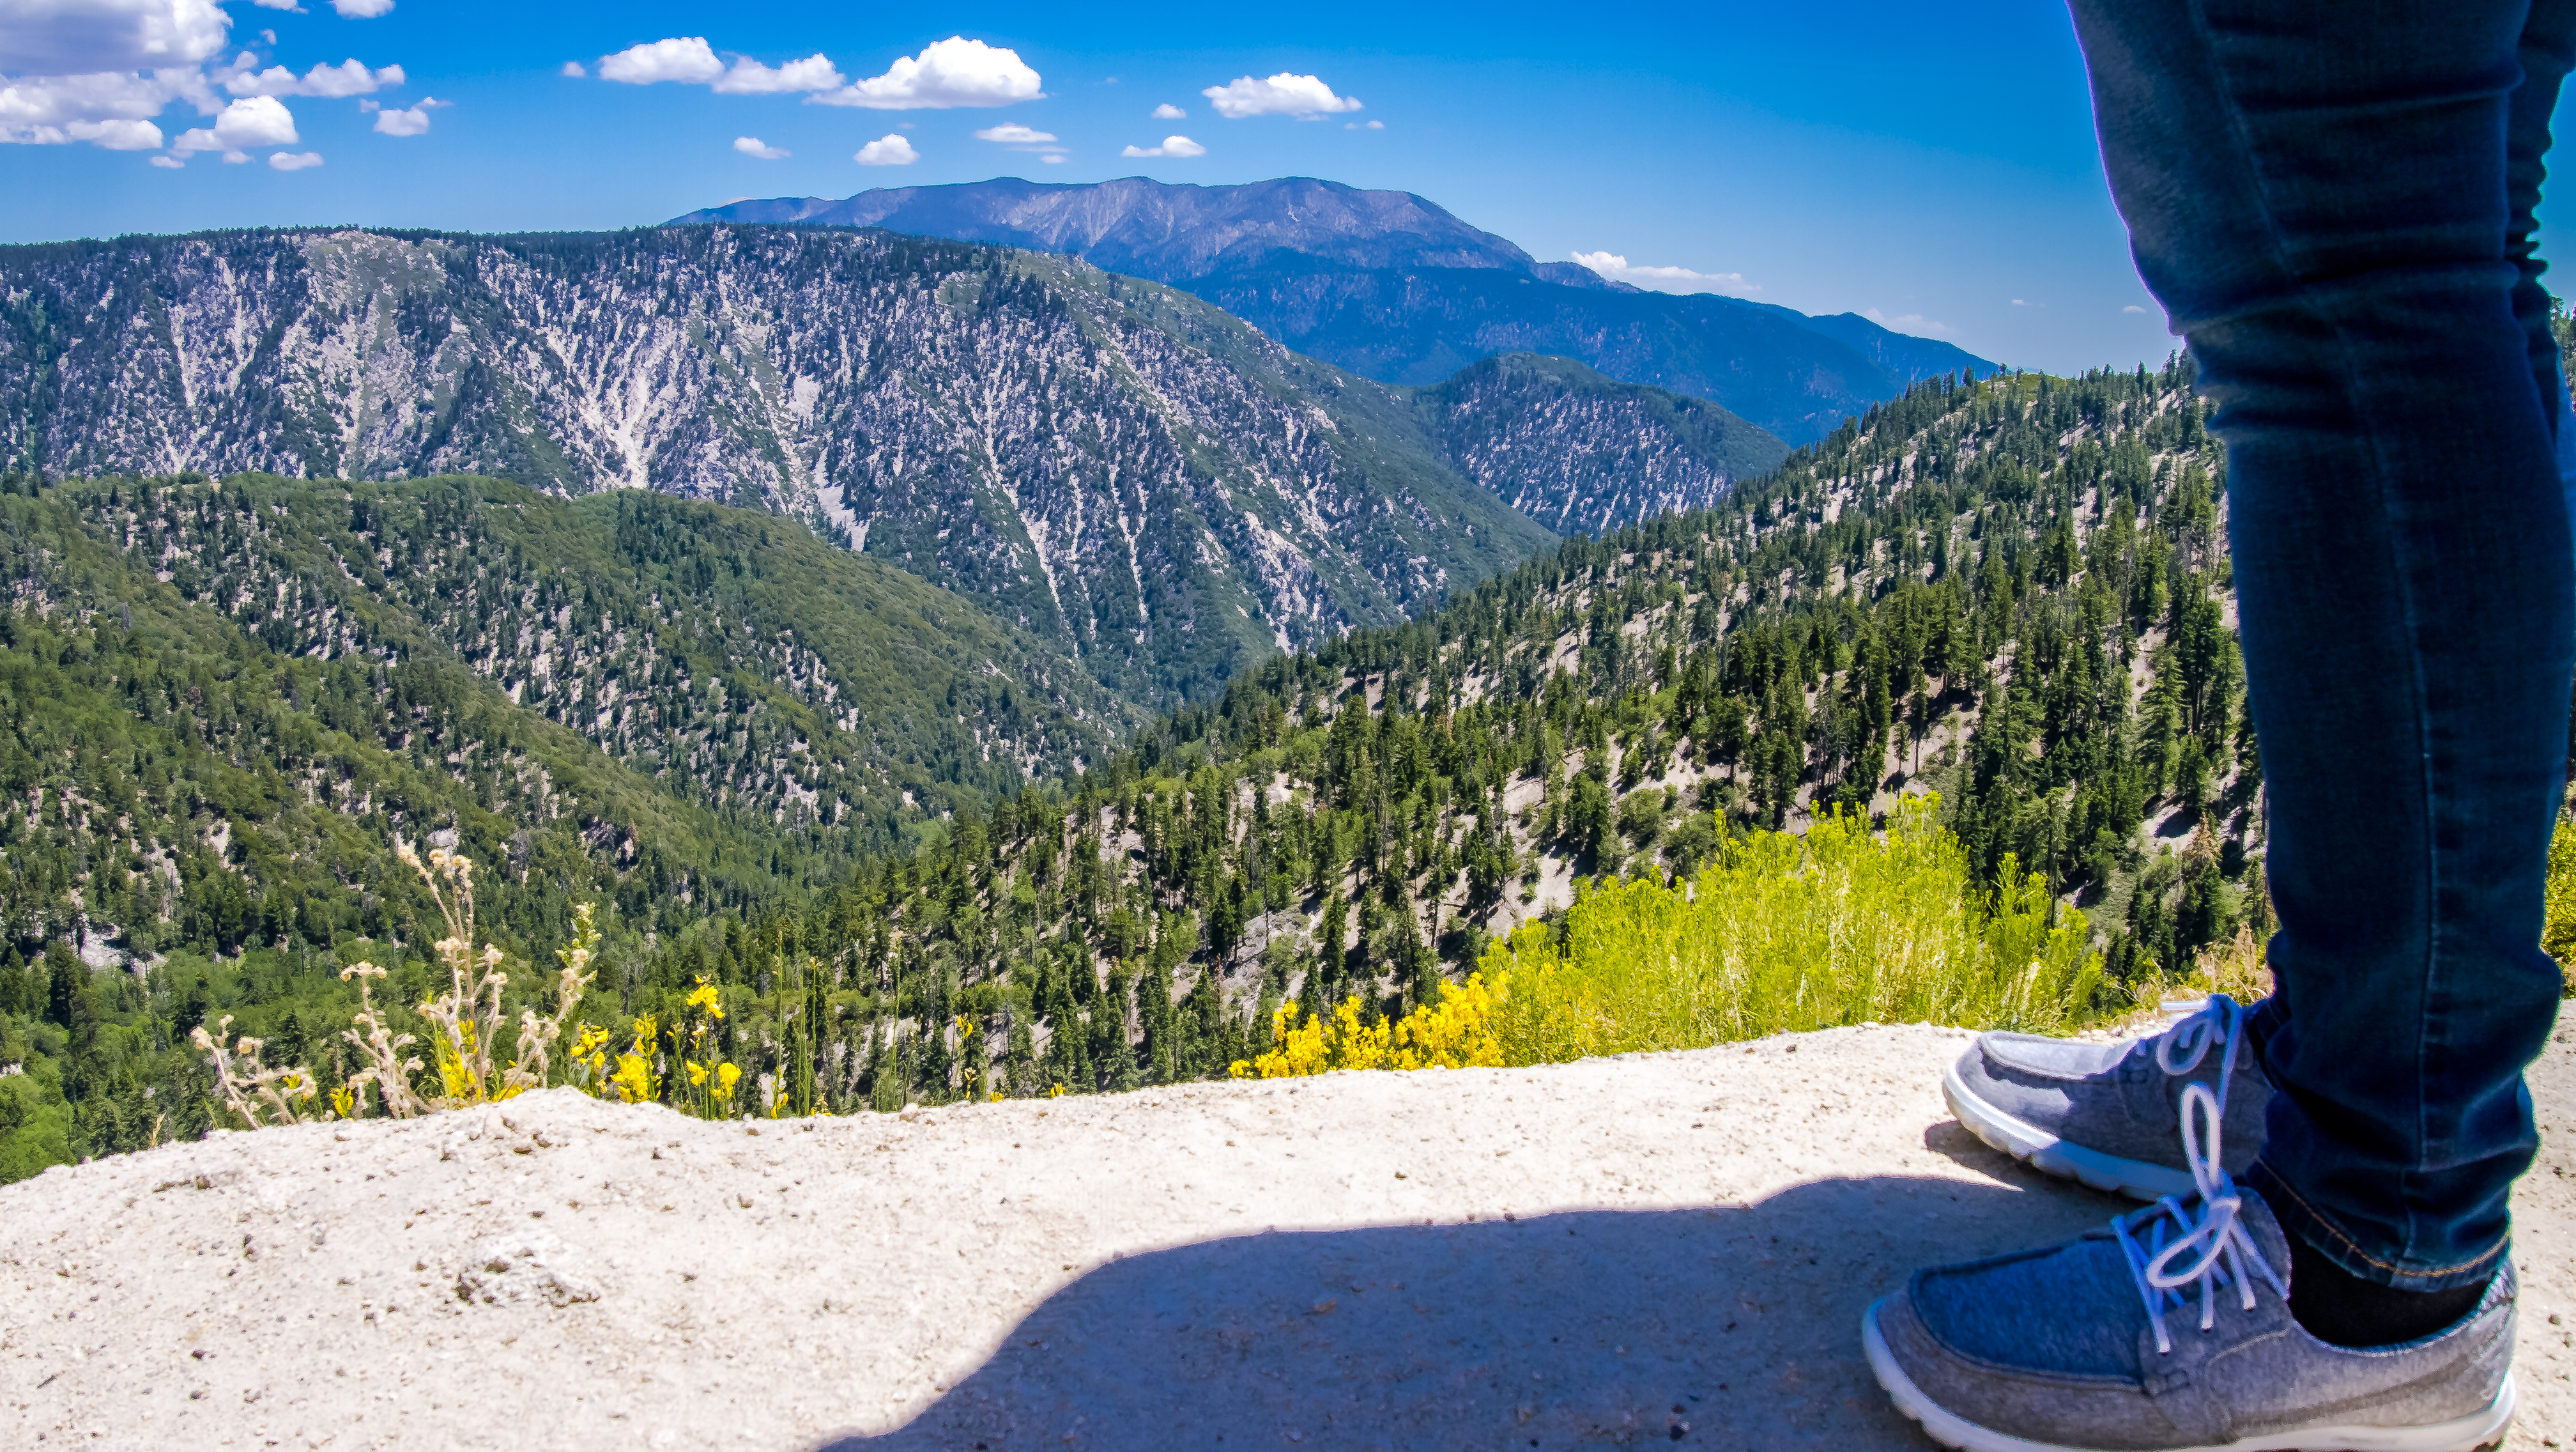
landscape, nature, forest, wilderness, walking, mountain, cloud, sky, road, trail, flower, feet, adventure, view, highway, mountain range, bear, standing, hike, blue, yellow, trip, california, ridge, climb, trees, national, creativecommons, alps, legs, big, top, 18, mountain pass, mountainous landforms